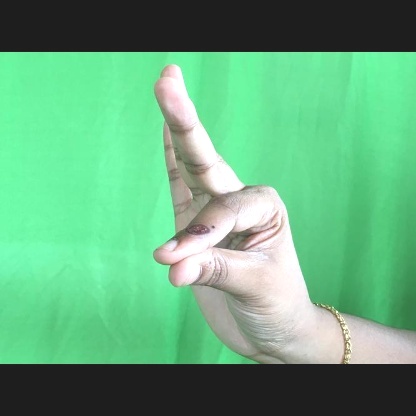
Mudra: Hamsasyam